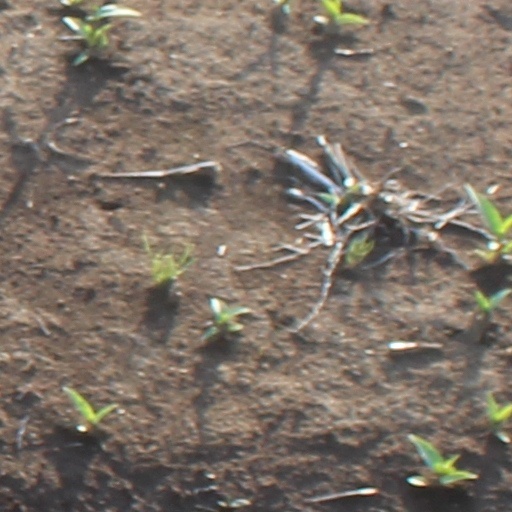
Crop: wheat